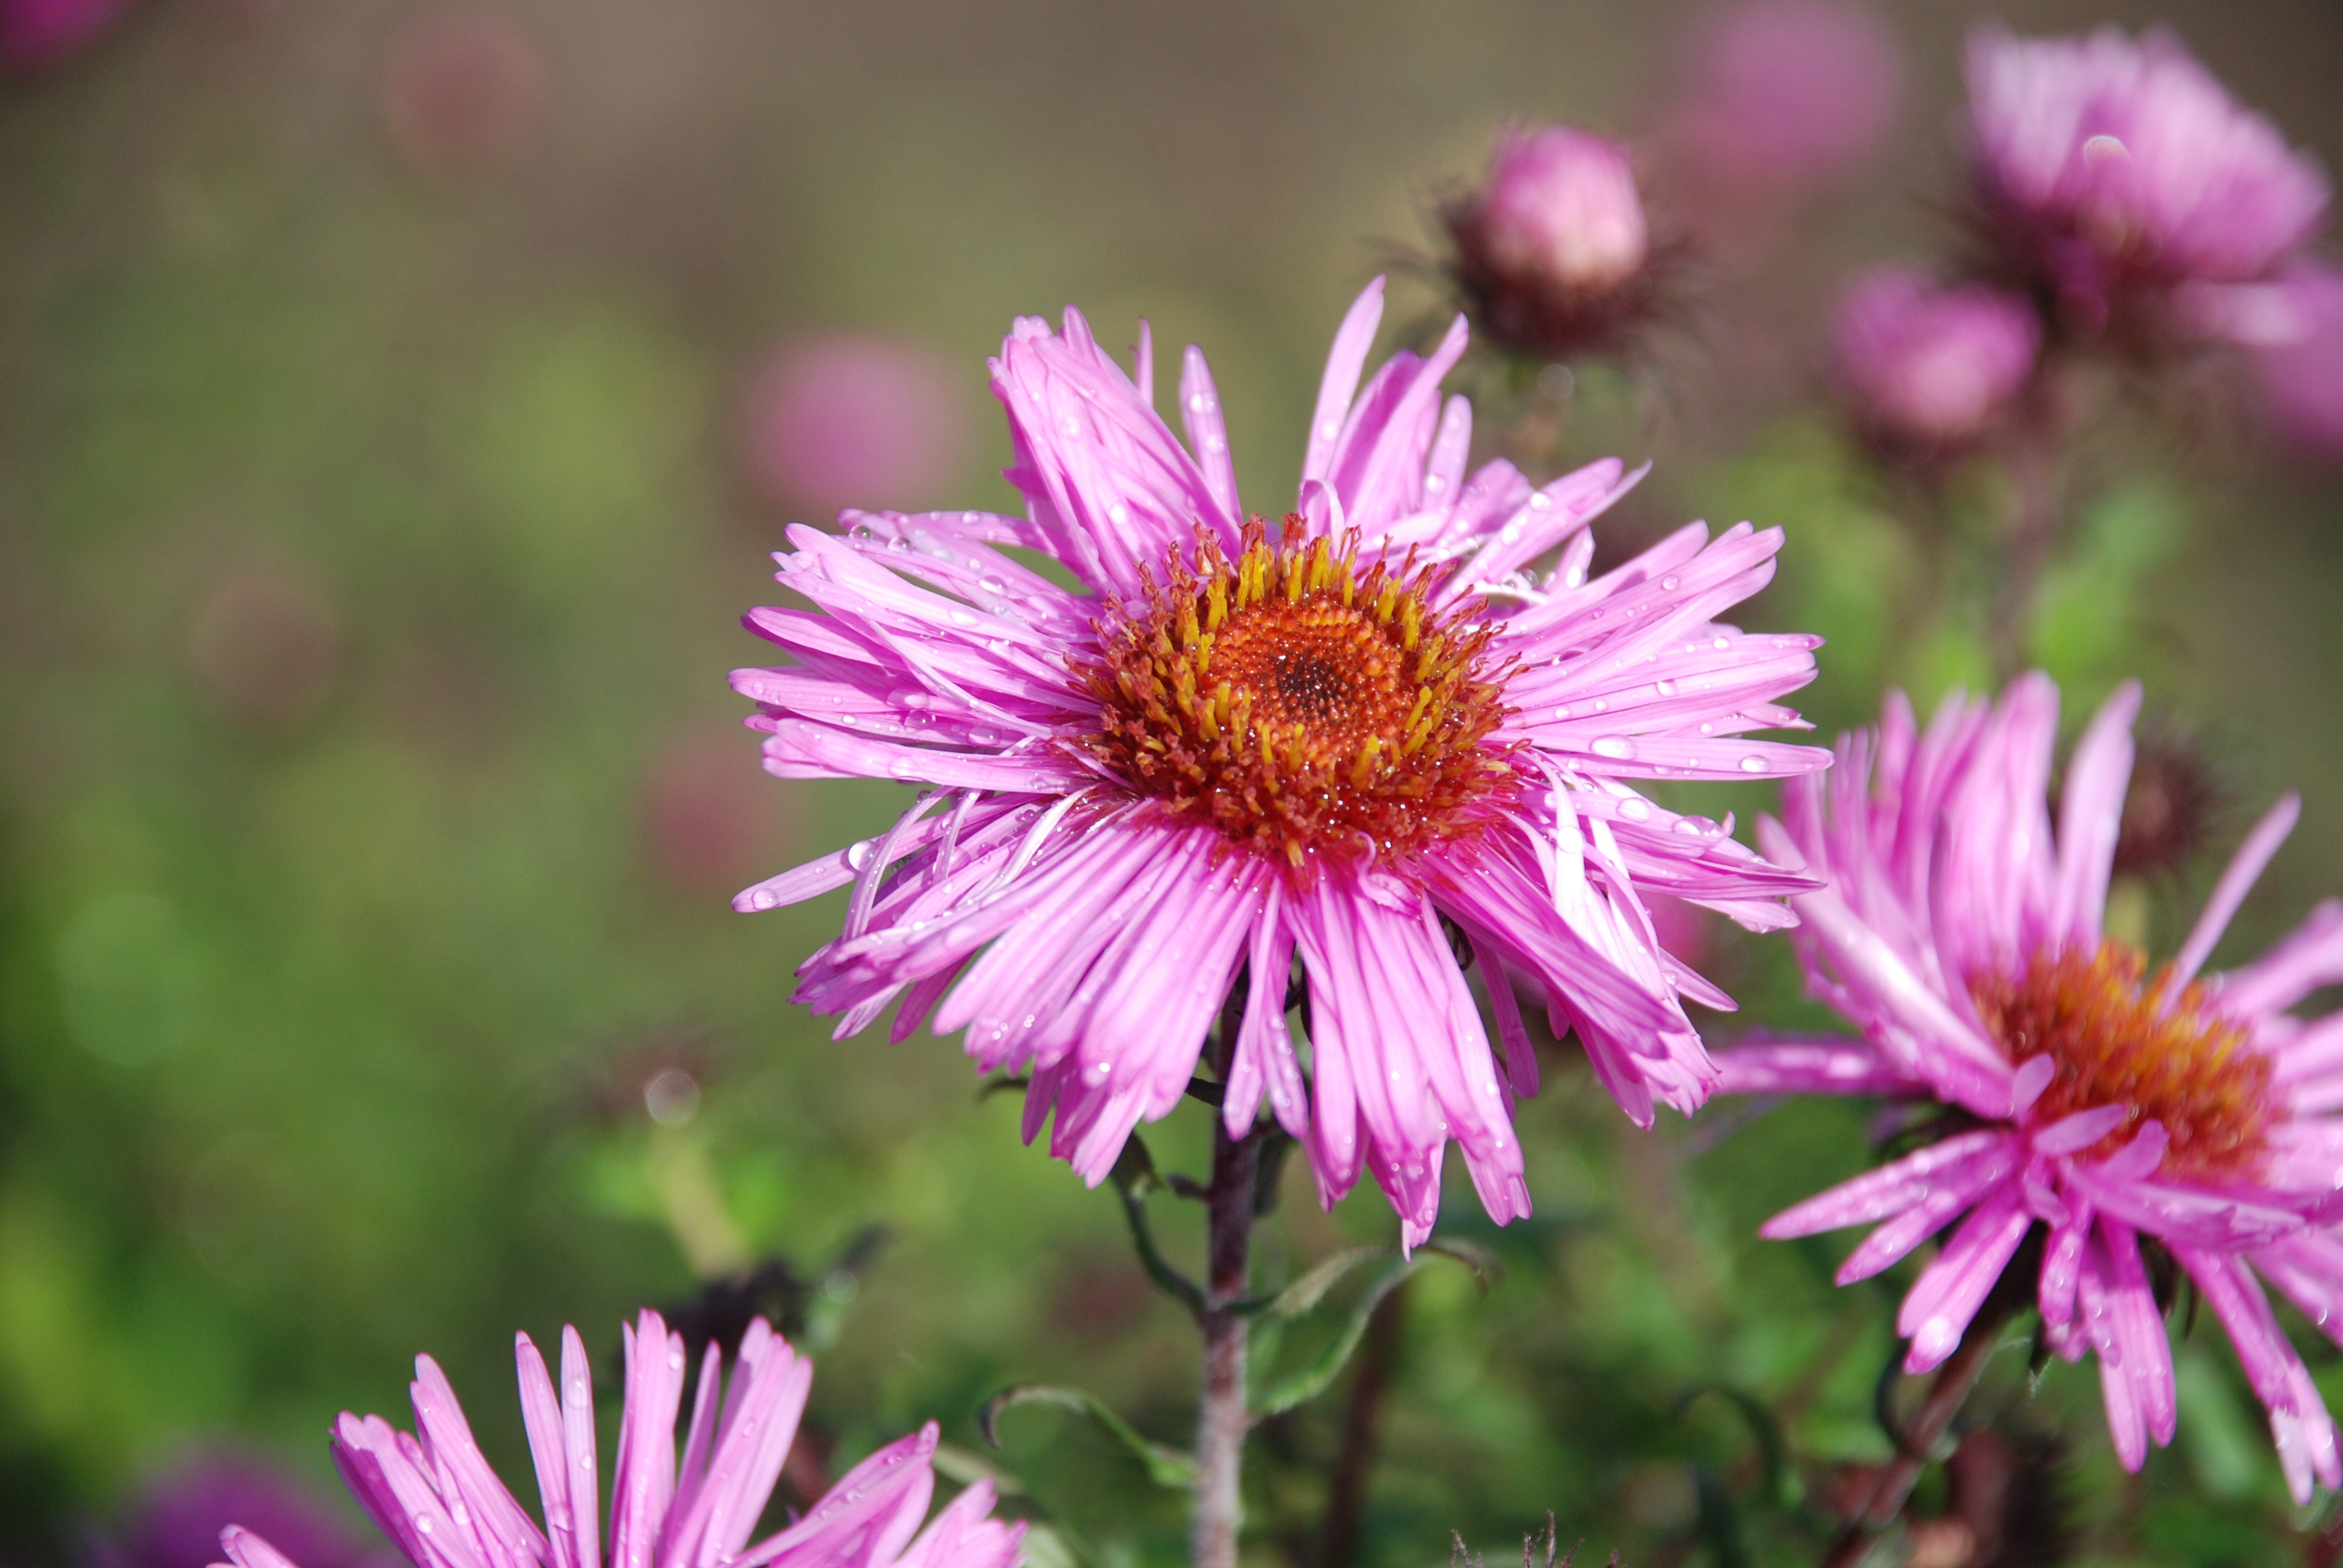
nature, plant, flower, petal, botany, pink, flora, wildflower, aster, coneflower, drops, lilac, macro photography, flowering plant, daisy family, annual plant, land plant